List of birds of Oregon

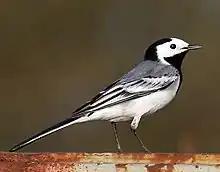
White wagtail

Dippers are a group of perching birds whose habitat includes aquatic environments in the Americas, Europe, and Asia. They are named for their bobbing or dipping movements. These birds have adaptations which allows them to submerge and walk on the bottom to feed on insect larvae.